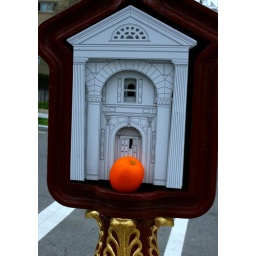
orange is in... a street sign in DC